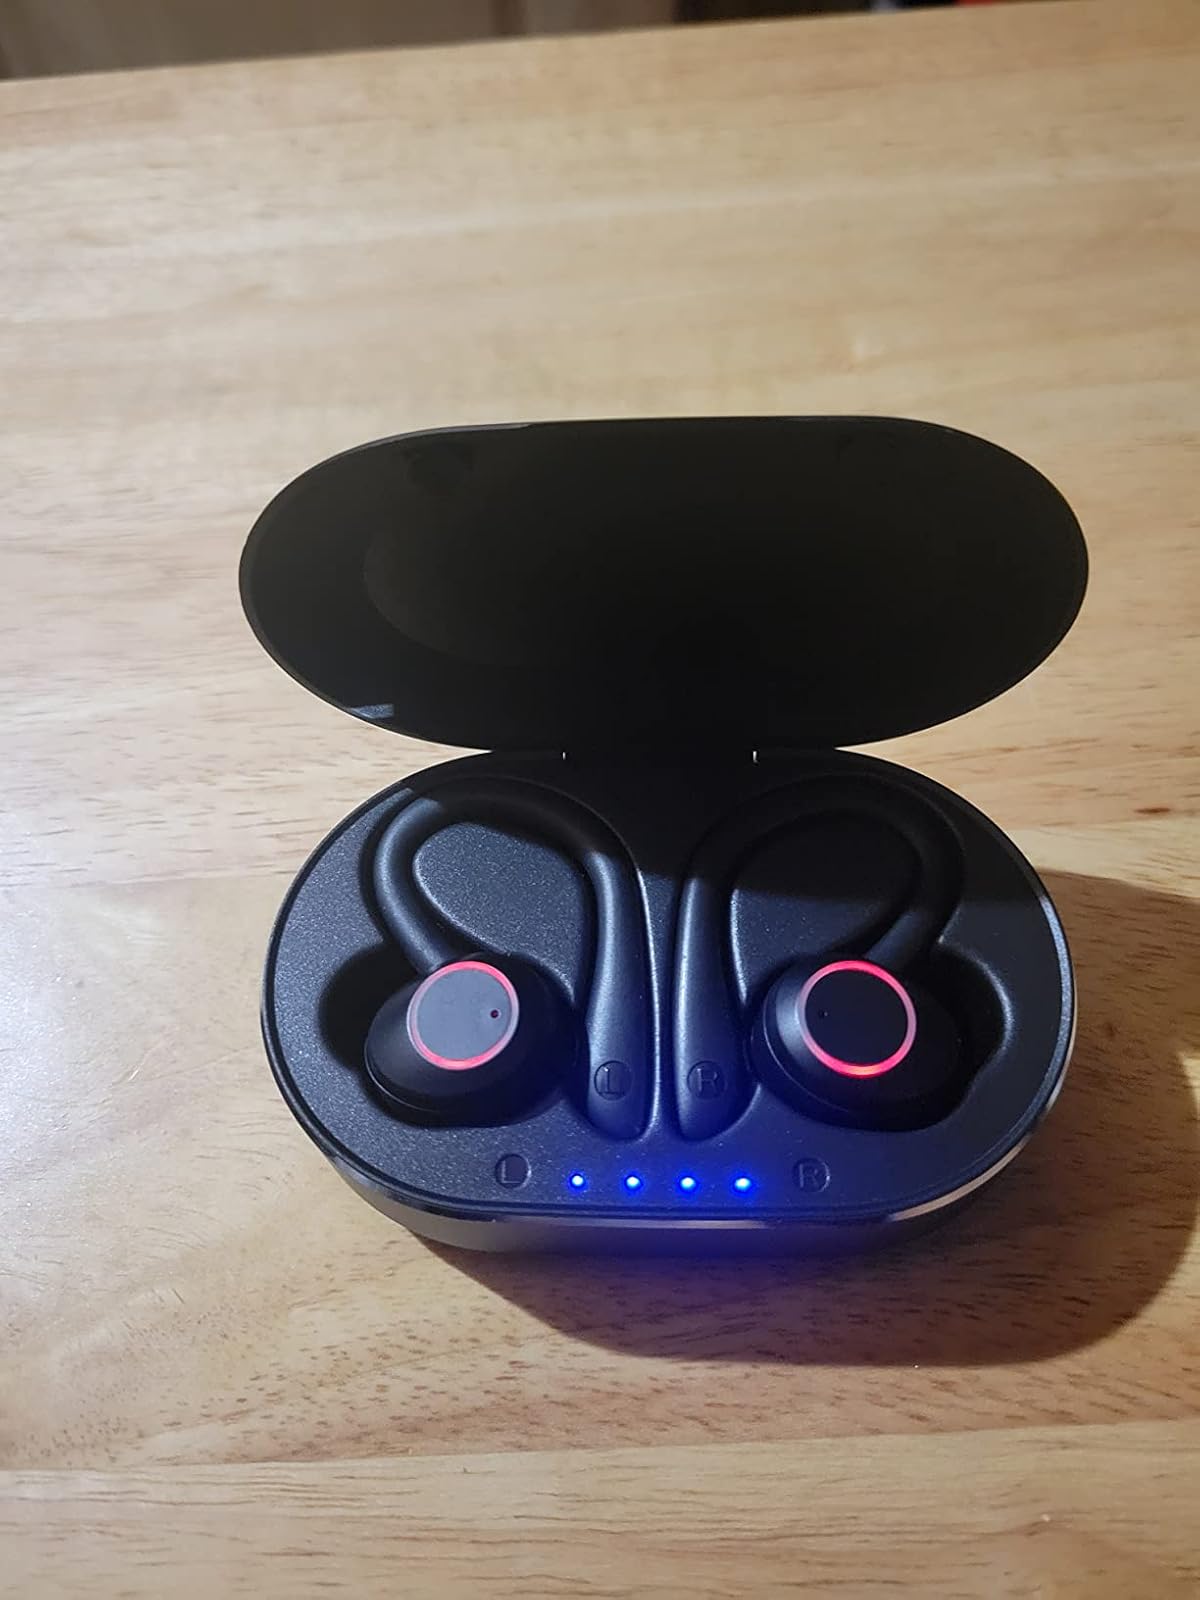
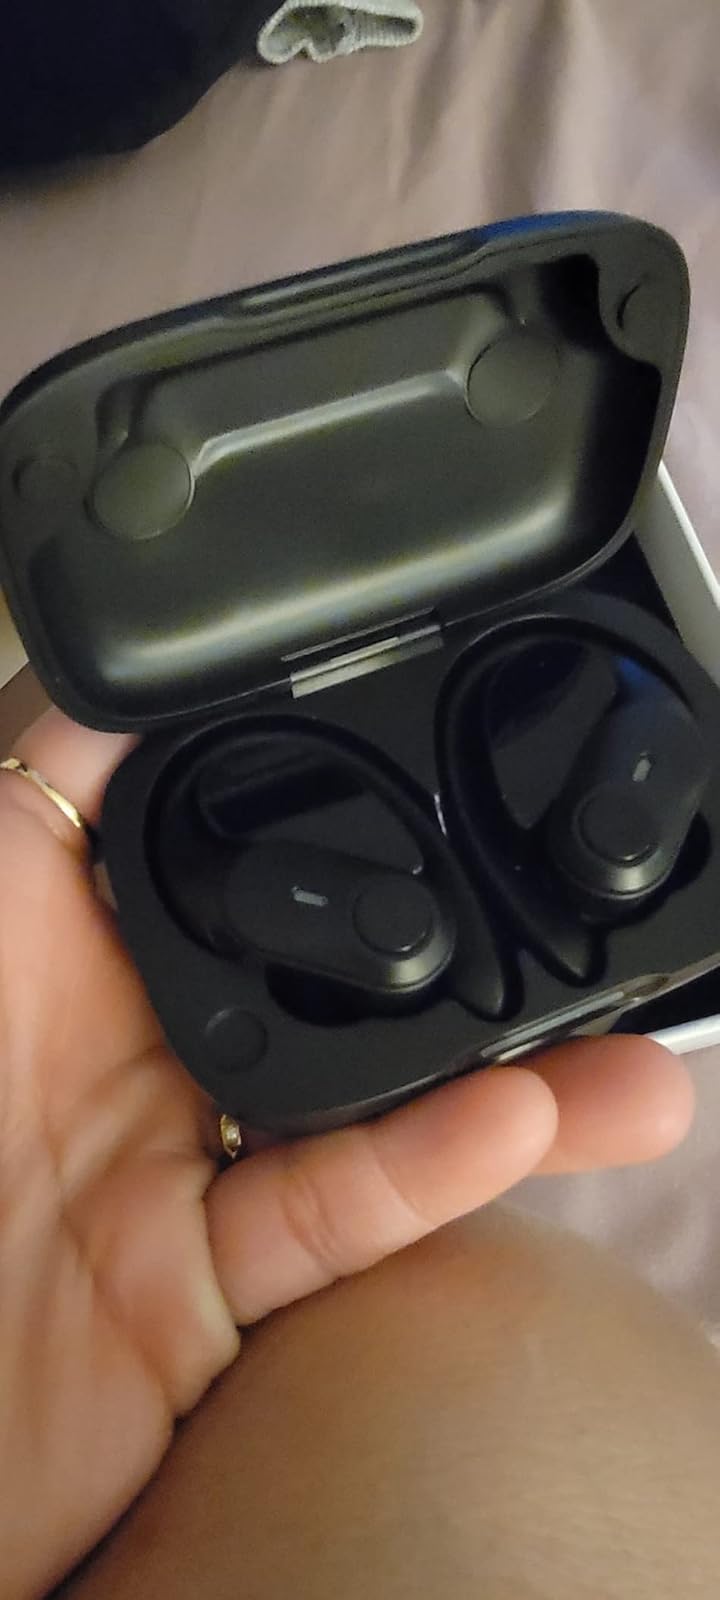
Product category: earbuds
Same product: no